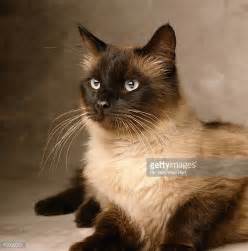
Label: cat